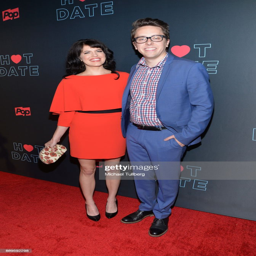
actor and person attend the premiere .